List of RKO Pictures films

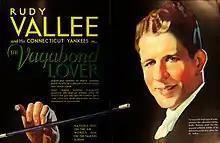
Advertisement for "The Vagabond Lover"

The first full decade for the fledgling film studio was a mixture of large successes and deep instability, as the studio went through numerous management changes. The studio produced many classic films, such as "Gunga Din", "Cimarron" (the first Western film to win the Academy Award for Best Picture, and only one of two RKO films to win that award), "King Kong", "Little Women", "Anne of Green Gables", "Top Hat", "The Three Musketeers", "Bringing Up Baby" and "The Hunchback of Notre Dame". During this decade, the studio owned the contracts of such notable talents as Cary Grant, Katharine Hepburn, Fred Astaire, Ginger Rogers, Mary Astor, Joel McCrea and Joan Fontaine, as well as off-screen talent such as Irving Berlin and John Ford. A major accomplishment for the studio came when they signed an exclusive distribution deal with Walt Disney Productions.